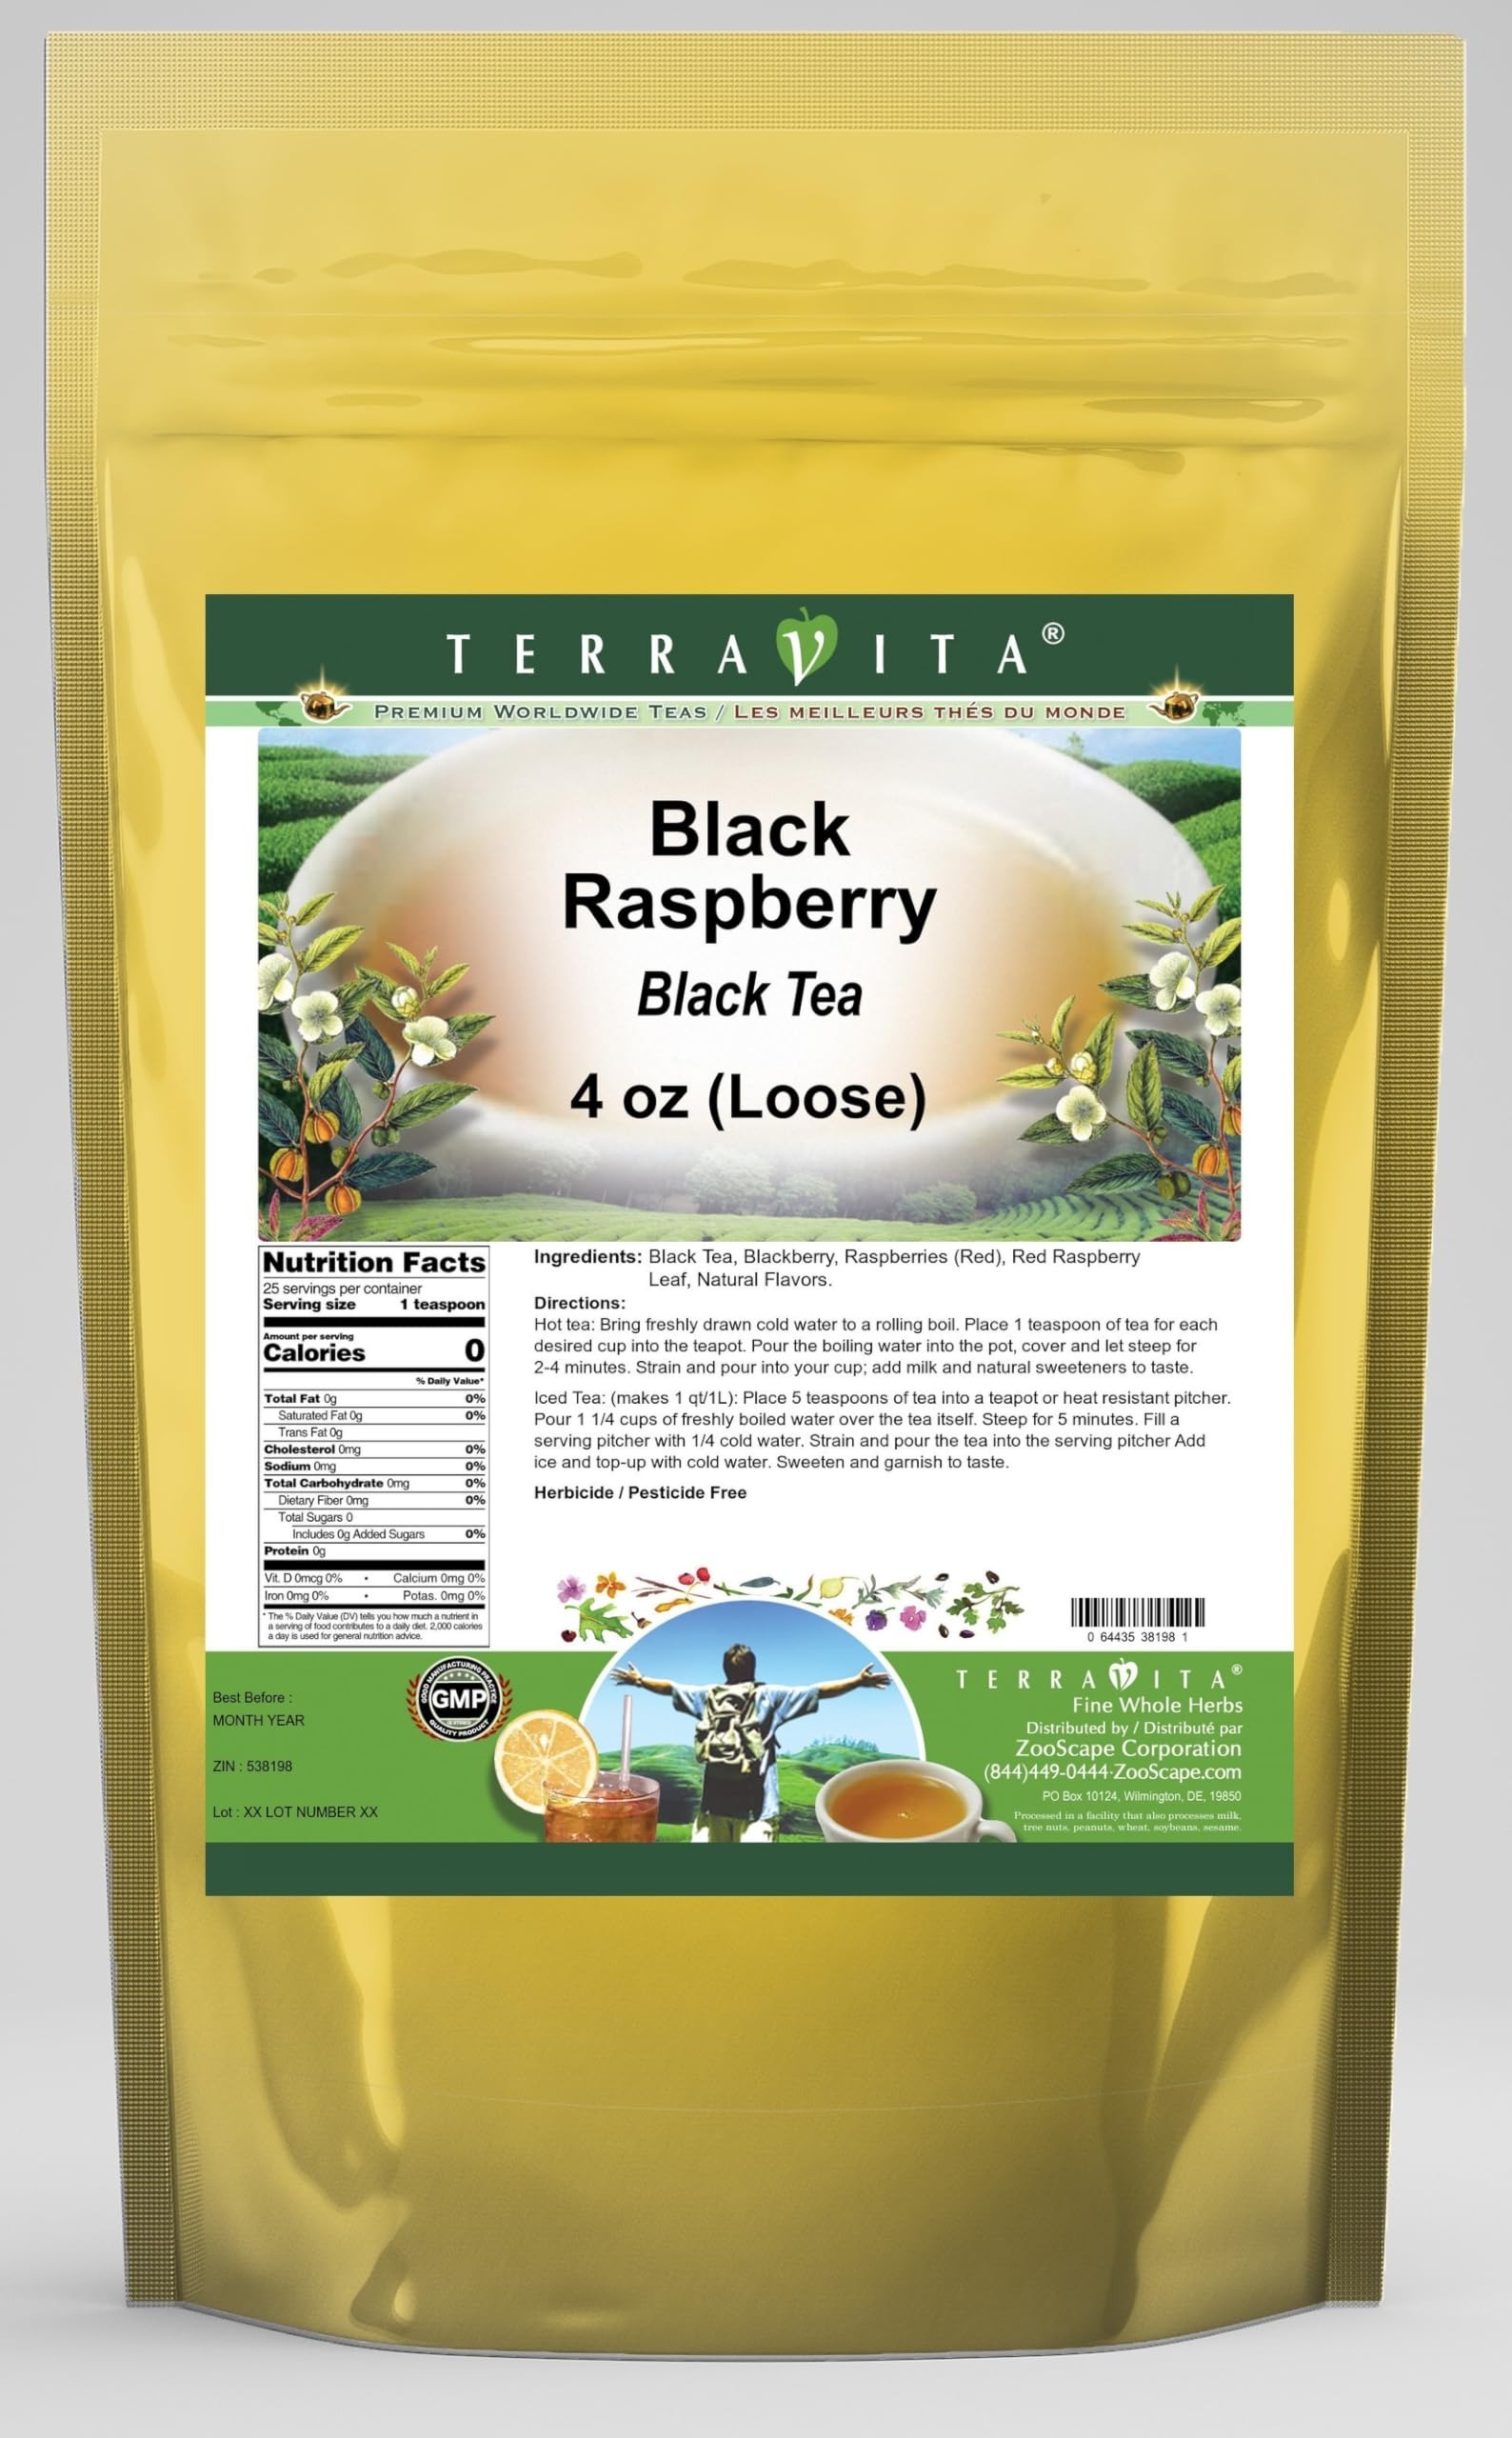
Item Name: Black Raspberry Black Tea (Loose) (4 oz, ZIN: 538198)
Bullet Point 1: Our Black Raspberry Black Tea is a tasty flavored Black tea with Blackberry, Raspberries (Red) and Raspberry Leaf (Red) that has a refreshing taste that will impress you! The unique Black Raspberry taste is delicious! - Ingredients: Black tea, Blackberry, Raspberries (Red), Raspberry Leaf (Red) and Natural Black Raspberry Flavor.
Bullet Point 2: No fillers.
Bullet Point 3: Manufacturer: TerraVita
Bullet Point 4: Size: 4 oz
Bullet Point 5: Loose Leaf Black Tea - Packed in a convenient upright pouch!
Product Description: Our Black Raspberry Black Tea is a tasty flavored Black tea with Blackberry, Raspberries (Red) and Raspberry Leaf (Red) that has a refreshing taste that will impress you! The unique Black Raspberry taste is delicious! - Ingredients: Black tea, Blackberry, Raspberries (Red), Raspberry Leaf (Red) and Natural Black Raspberry Flavor. - Hot tea brewing method: Bring freshly drawn cold water to a rolling boil. Place 1 teaspoon of tea for each desired cup into the teapot. Pour the boiling water into the pot, cover and let steep for 2-4 minutes. Strain and pour into your cup; add milk and natural sweeteners to taste. - Iced tea brewing method: (to make 1 liter/quart): Place 5 teaspoons of tea into a teapot or heat resistant pitcher. Pour 1 1/4 cups of freshly boiled water over the tea itself. Steep for 5 minutes. Fill a serving pitcher with 1/4 cold water. Strain and pour the tea into the serving pitcher Add ice and top-up with cold water. Sweeten and garnish to taste. - TerraVita is an exclusive line of premium-quality, natural source products that use only the finest, purest and most potent ingredients found around the world. TerraVita is hallmarked by the highest possible standards of purity, potency, stability and freshness. All of our products are prepared with the highest elements of quality control, from raw materials through the entire manufacturing process, up to and including the moment that the bottles or bags are sealed for freshness and shipped out to you. Our highest possible standards are certified by independent laboratories and backed by our personal guarantee. - TerraVita exists to meet and ensure your family's health and wellness without the harmful effects of chemicals and health products. We strive to make all of our products affordable and reliable and are
Value: 4.0
Unit: Ounce

Price: 15.32